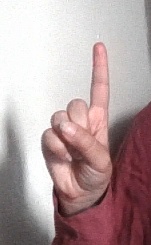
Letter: bb